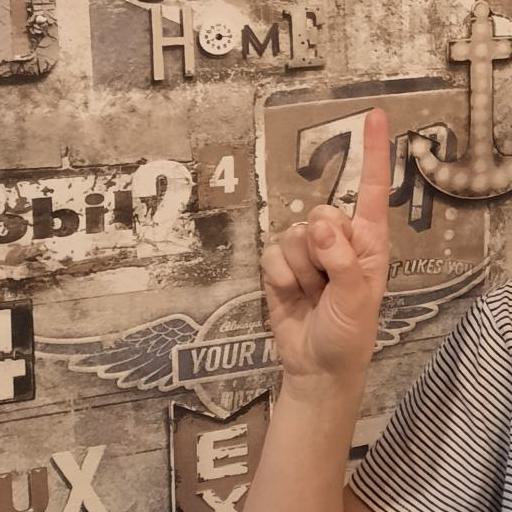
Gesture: one